Aaron Peskin

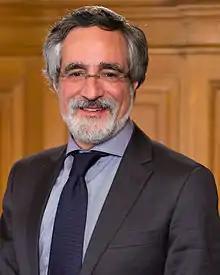
Official portrait, 2016

Aaron Dan Peskin (born June 17, 1964) is an American former elected official in San Francisco, California. He was a member of the San Francisco Board of Supervisors representing District 3 from 2001 to 2009, and again from 2015 to 2025.